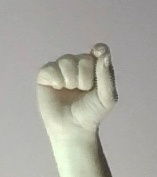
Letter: fa